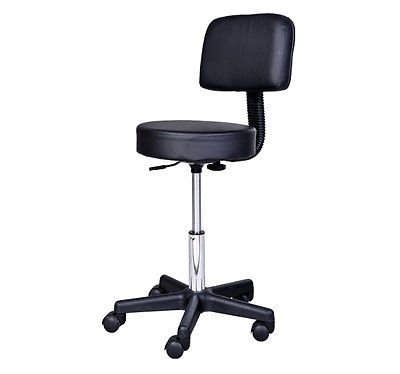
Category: chair